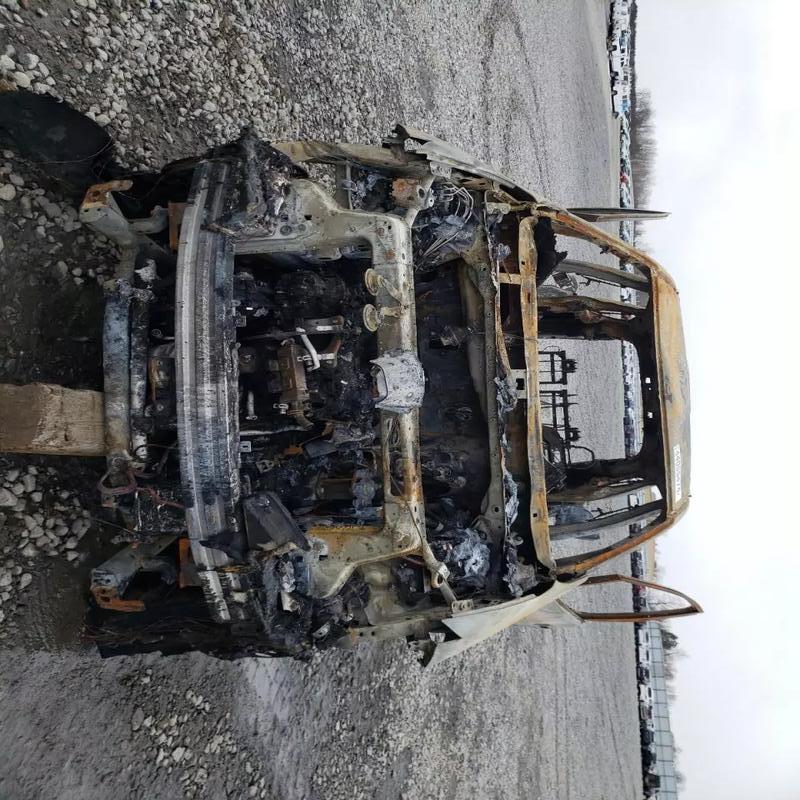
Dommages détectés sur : plaque d'immatriculation avant, pare-choc avant, feu avant droit, feu avant gauche, capot, pare-brise avant, aile avant droite, aile avant gauche, porte avant droite, porte avant gauche, porte arrière droite, porte arrière gauche, aile arrière droite, aile arrière gauche, pare-brise arrière, malle, feu arrière droit, feu arrière gauche, pare-choc arrière, plaque d'immatriculation arrière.
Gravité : mineur